Paul Noworyta

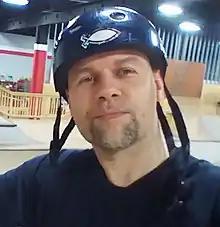

Paul Noworyta is an American professional vert skater who became the first and only athlete in the world to compete on the pro vert circuit after receiving a kidney transplant at the Cleveland Clinic in Ohio on September 6, 1989. Noworyta started riding vert ramps in 1983 and later became the oldest rookie pro the sport had ever seen at age 33. He wrote a book about his life in 2006, "Transplant to Handplant", and is an outspoken kidney transplant advocate. He offers a free post-kidney transplant course at the website kidney.thinkific.com. His favorite tricks on vert are the McTwist 540, pop tarts, big disaster inverts, and backflips.